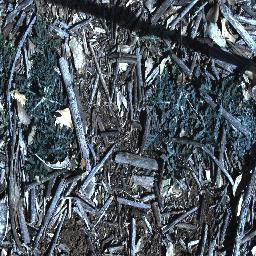
Label: parthenium